1991 Football League Second Division play-off final

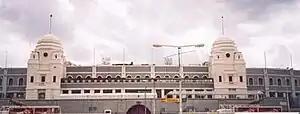
The final was held at Wembley Stadium.

The 1991 Football League Second Division play-off final was an association football match which was played on 2 June 1991 at Wembley Stadium, London, between Brighton & Hove Albion and Notts County. The match was to determine the third and final team to gain promotion from the Football League Second Division, the second tier of English football, to the First Division. The top three teams of the 1990–91 Football League Second Division season gained automatic promotion to the First Division, while the clubs placed from fourth to seventh place in the table took part in play-off semi-finals; Notts County ended the season in fourth position, two places ahead of Brighton & Hove Albion. The winners of these semi-finals competed for the final place for the 1991–92 season in the First Division. Middlesbrough and Millwall were the losing semi-finalists.